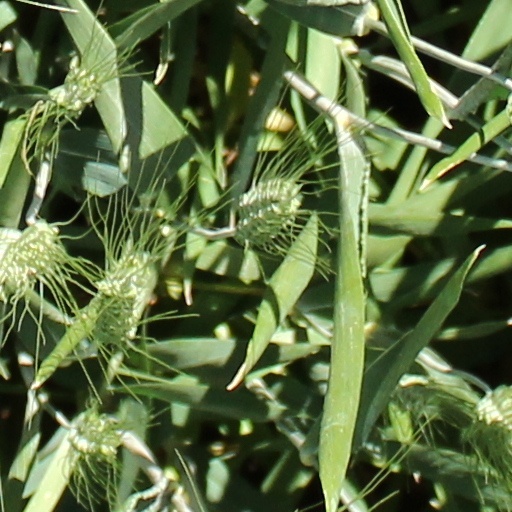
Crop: wheat